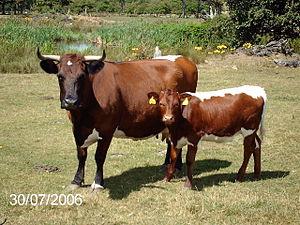
La glamorgan est une race bovine britannique.